Kings River (California)

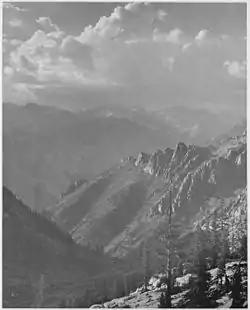
A photograph taken by Ansel Adams of the Middle Fork from the south fork of Cartridge Creek

Although most of the original wetlands and riparian zones in the valley have been lost to development, narrow riparian corridors still exist along of the Kings River between Pine Flat Dam and People's Weir (below Highway 99), and in other places such as lower Fresno Slough. The largest riparian habitats are concentrated in the Centerville Bottoms, east of Sanger, where the river divides into multiple channels over a roughly wide area. Below Highway 99 the river channels, with few exceptions, are almost completely channelized and modified from their native state. A minimum Kings River flow of is maintained at all times via releases from Pine Flat Dam, in order to support fish populations and riparian habitats.